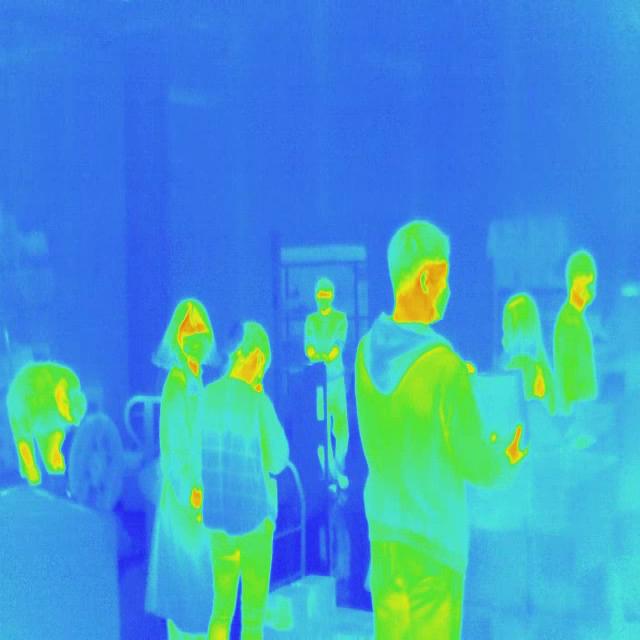
Detected objects:
label: person
label: person
label: person
label: person
label: person
label: person
label: person